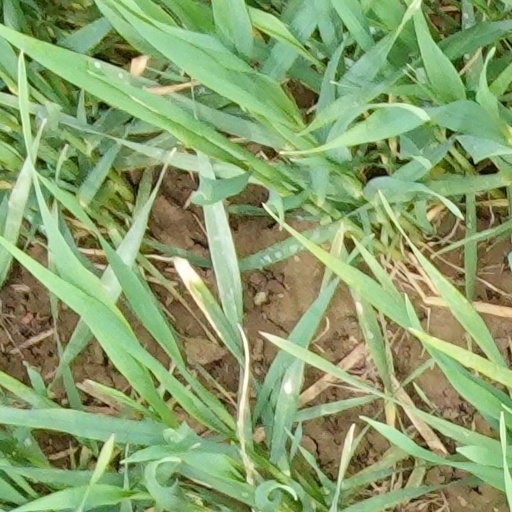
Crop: wheat